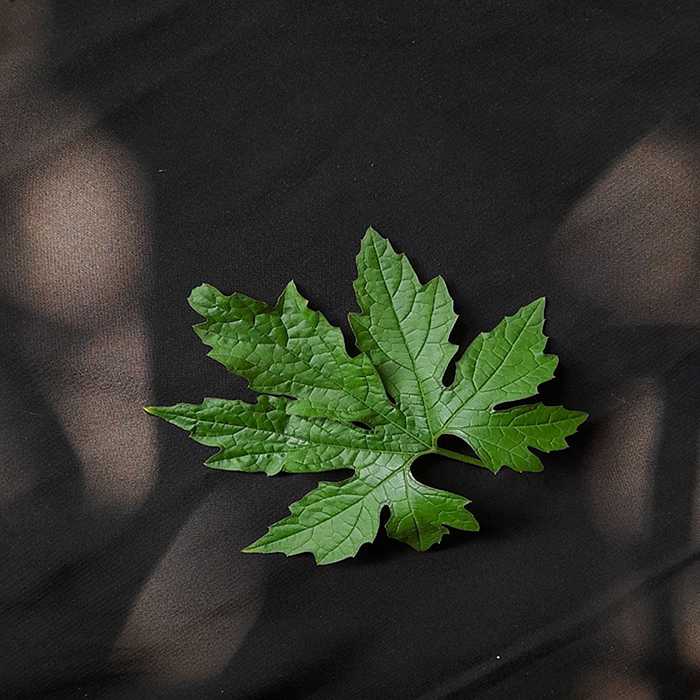
Plant: Bitter Gourd
Label: Fresh leaf